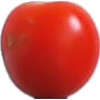
Label: Tomato Cherry Red 1